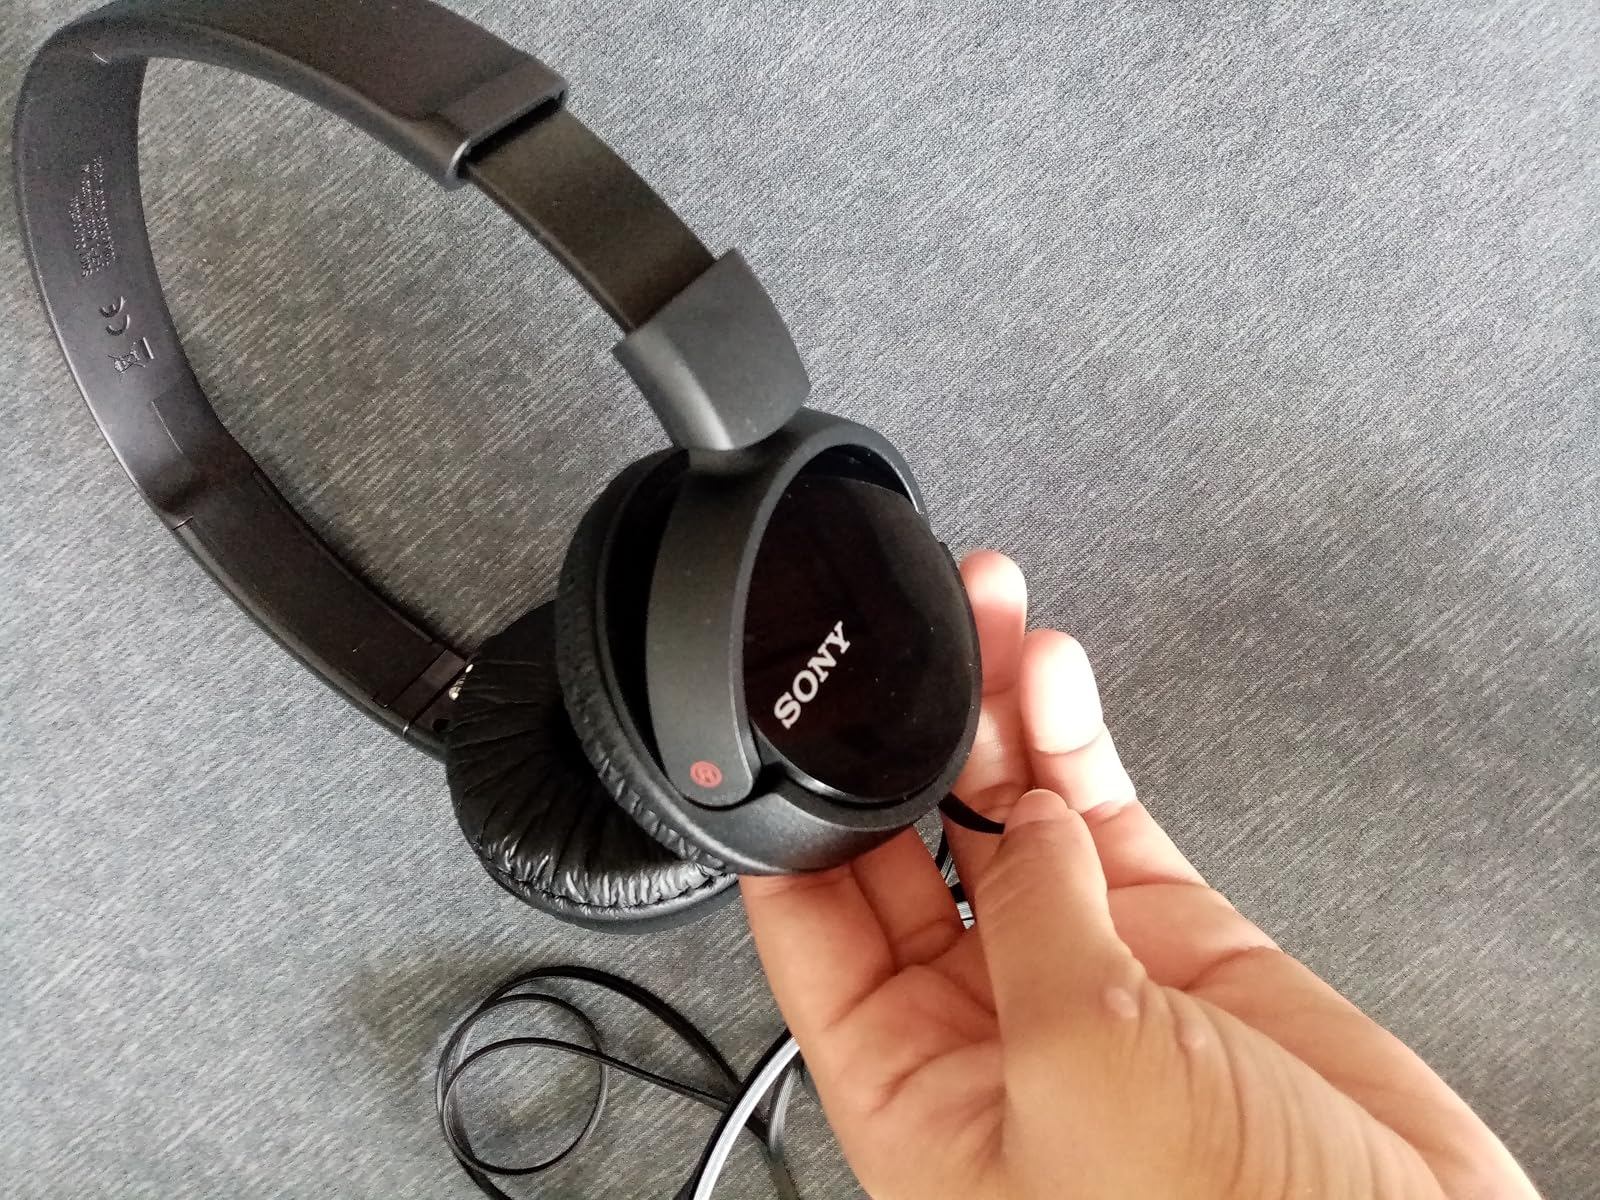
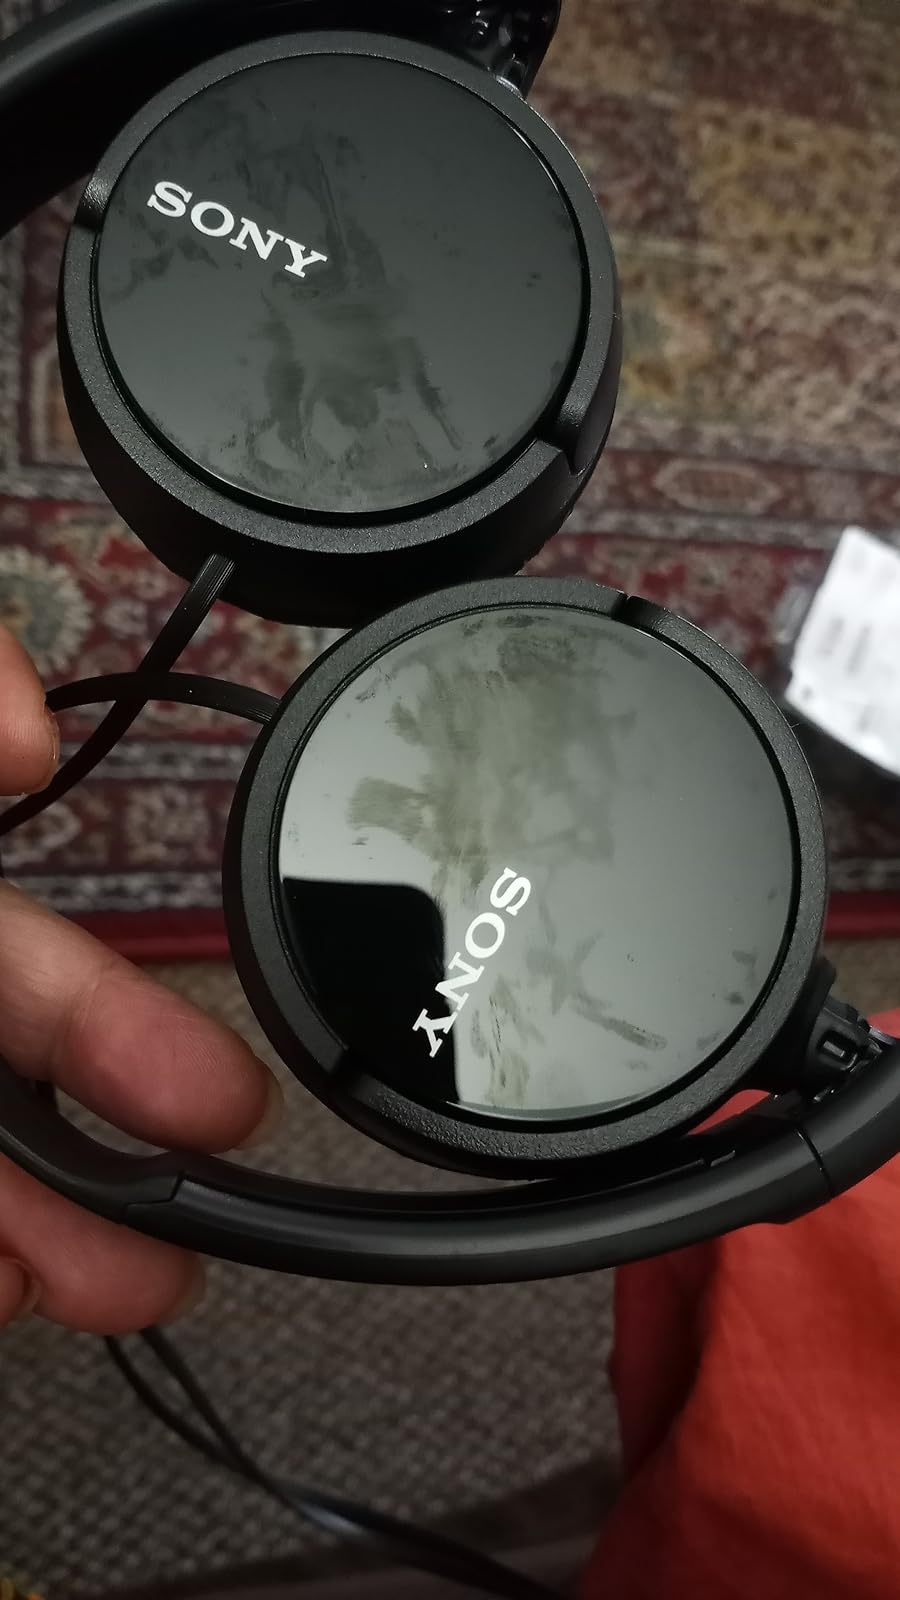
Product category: headphones
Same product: yes